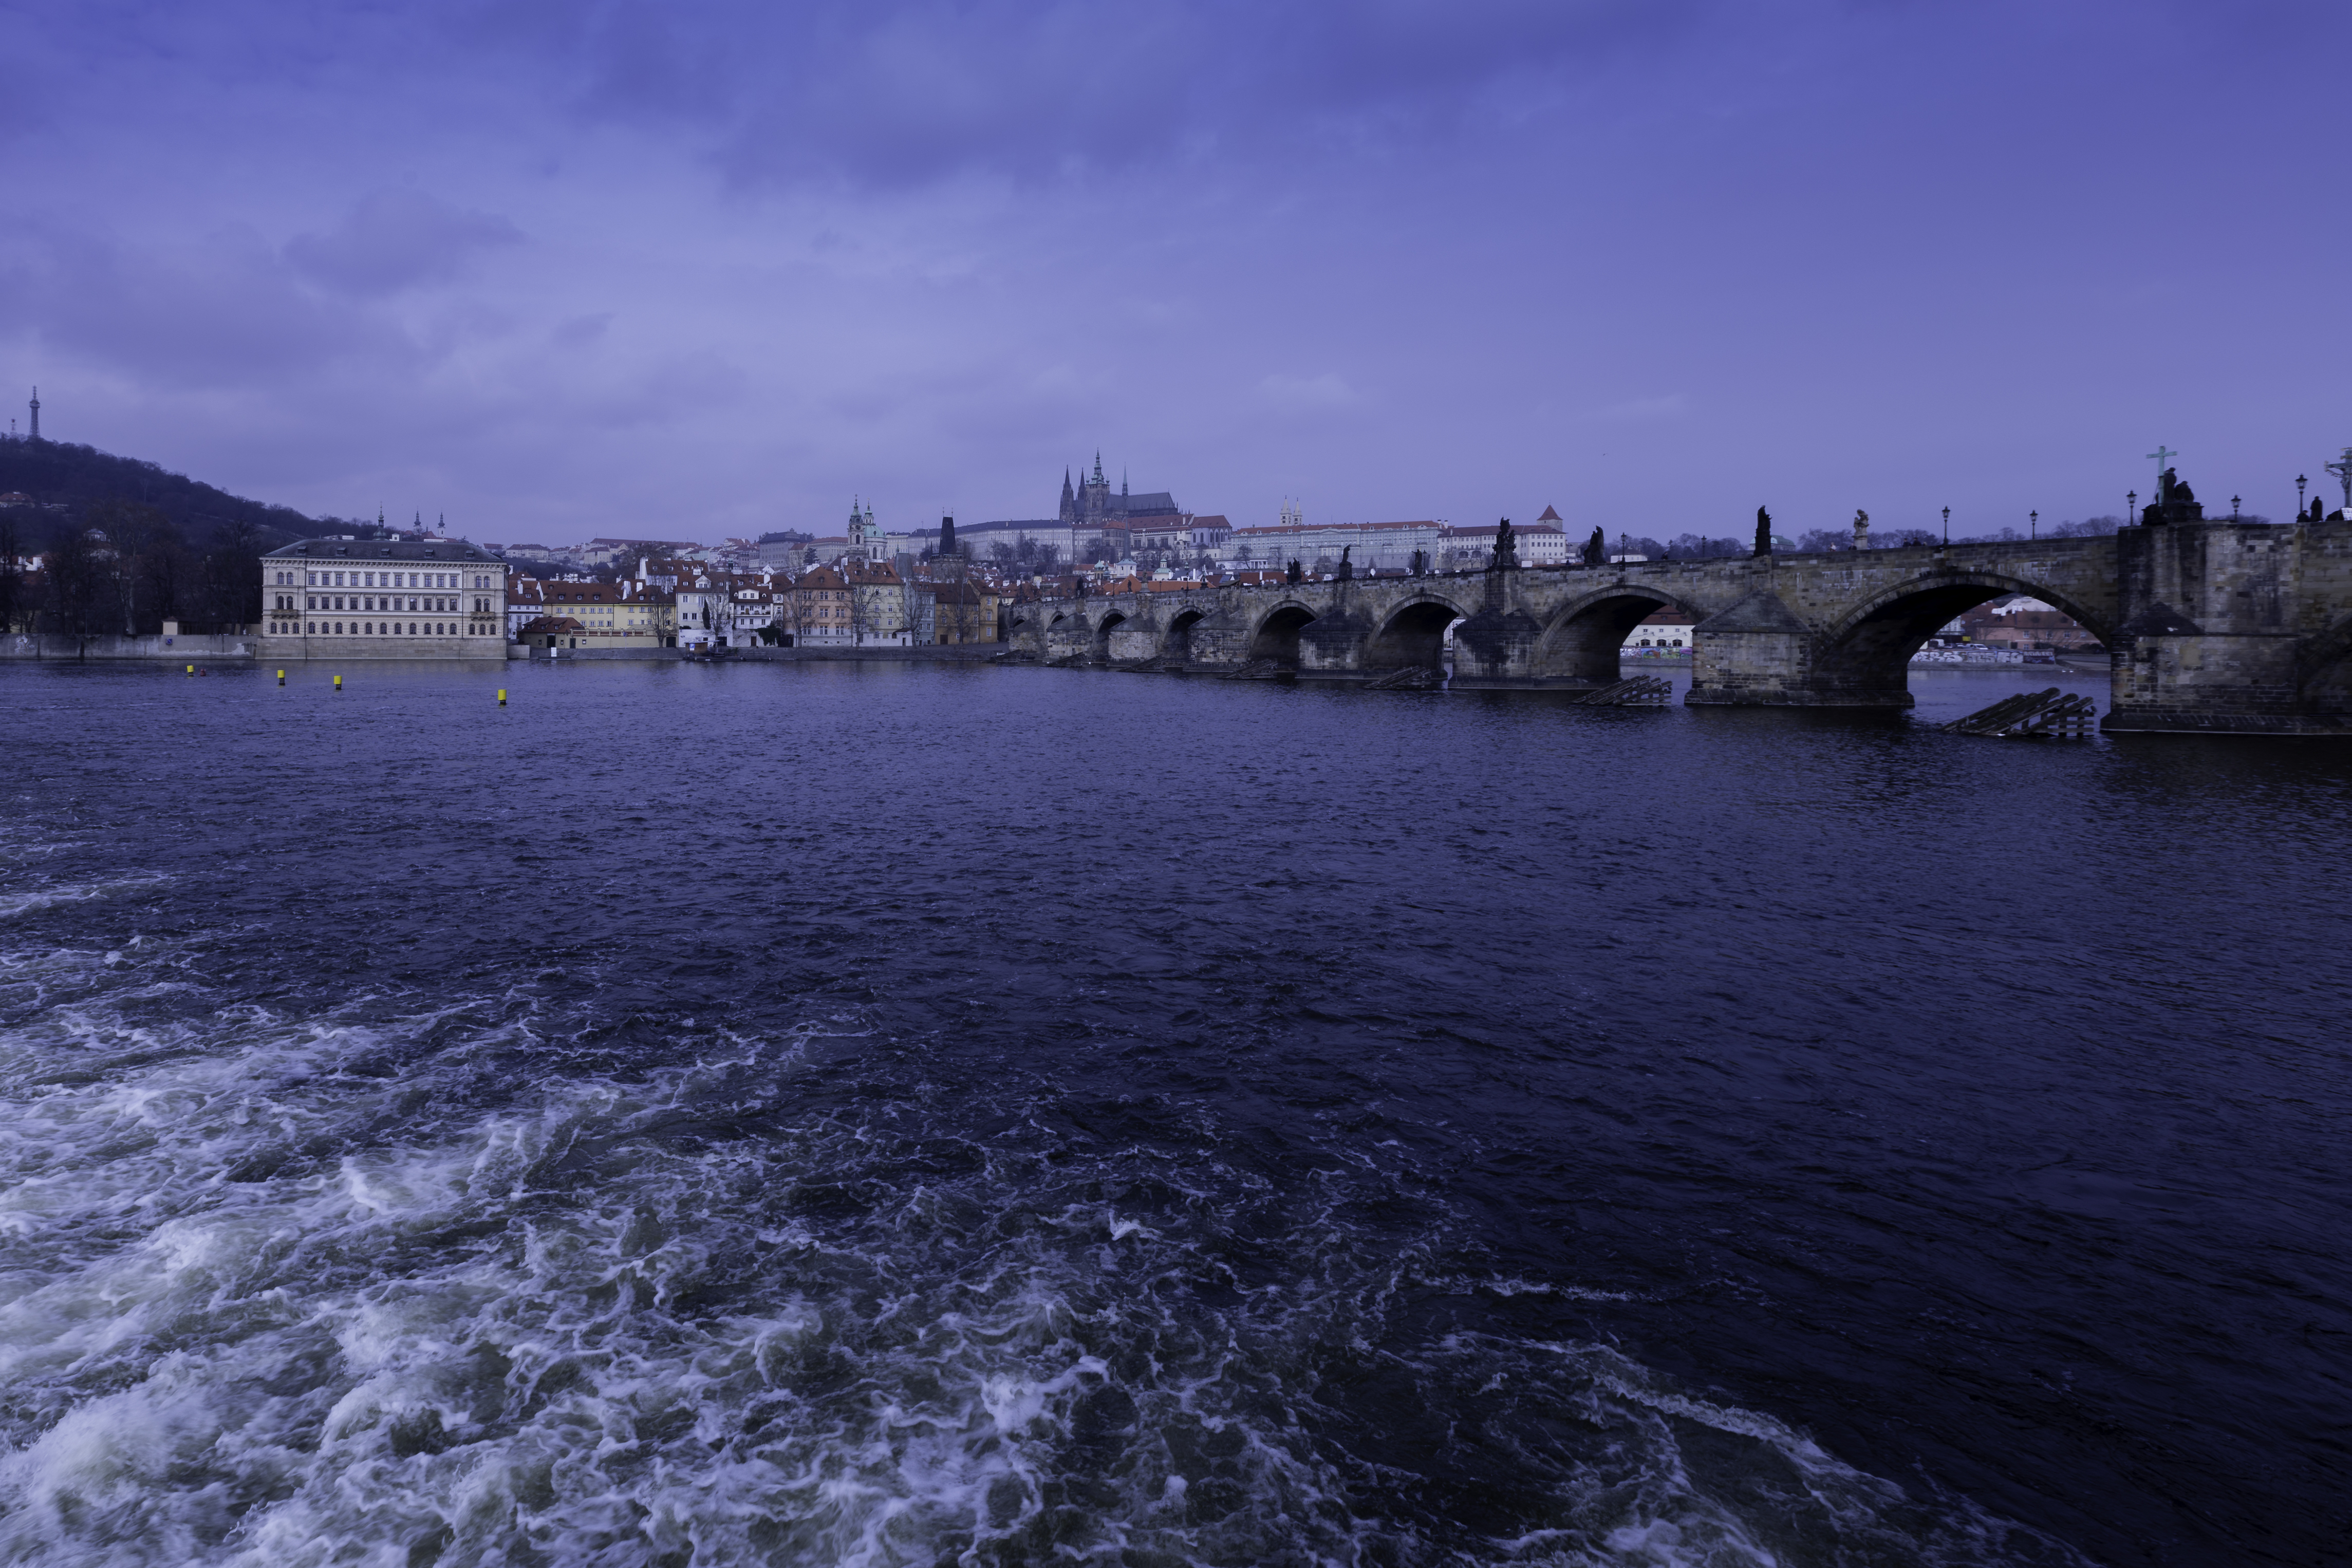
sea, coast, water, bridge, wave, river, photo, dusk, vehicle, canon, bay, harbor, photoshop, praga, repblicacheca, 6d, lightroom, foto, argentina, channel, 60d, canonef50mmf14usm, karluvmost, malastrana, cz, canoneos6d, canonlens, rodrigoparedes, buenosaires, 160378, www160378com, canoneos60d, canoneosrebelt1, canonef1635mmf28liiusm, canonef24105mmf4lisusm, moldava, puentedecarlos, stnicholaschurch